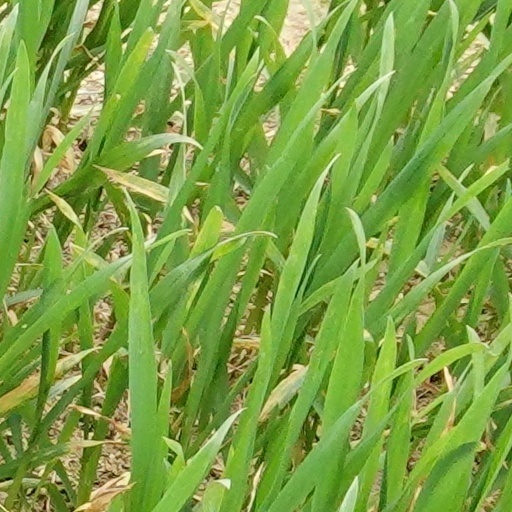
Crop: wheat